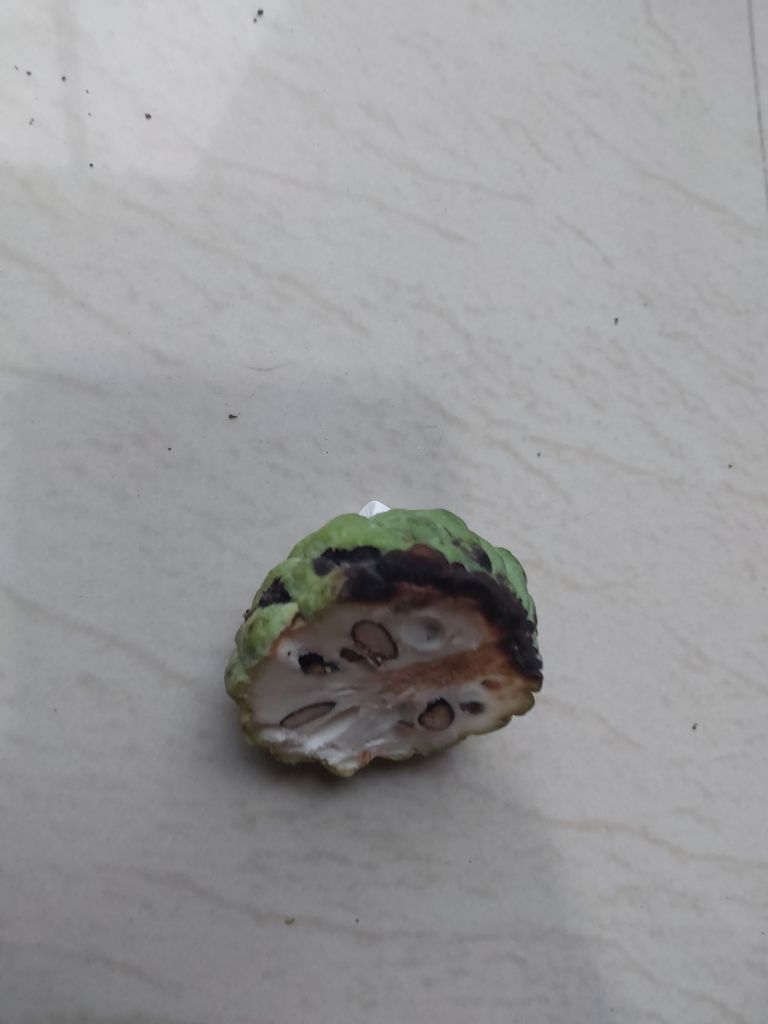
Disease label: Diplodia Rot